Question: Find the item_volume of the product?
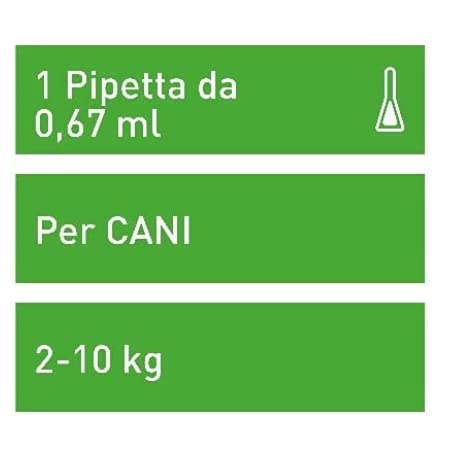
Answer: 0.67 millilitre